Desert Fireball Network

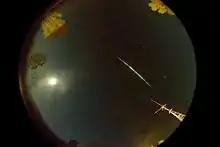
A meteoroid flashes across the sky

The Desert Fireball Network (DFN) is a network of cameras in Australia. It is designed to track meteoroids entering the atmosphere, and aid in recovering meteorites. It currently operates 50 autonomous cameras, spread across Western Australia and South Australia, including Nullarbor Plain, Western Australian wheatbelt and South Australian desert, covering an area of 2.5 million km. The locations of the stations were chosen to facilitate meteorite searching. Starting in 2018, cameras deployed across the world began the first global fireball observatory in association with partner research teams.